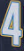
Number: 4